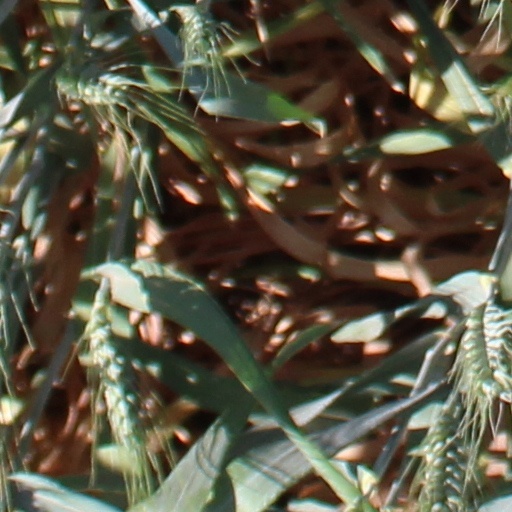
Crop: wheat